Paul Reilly (rugby league)

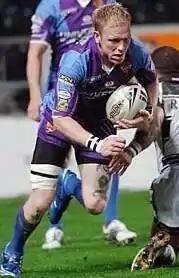

Paul Reilly (born 10 May 1976) is an English former professional rugby league footballer who played for the Huddersfield Giants for 11 years until signing for Wakefield Trinity Wildcats for the 2008 season. He played in the full back position.